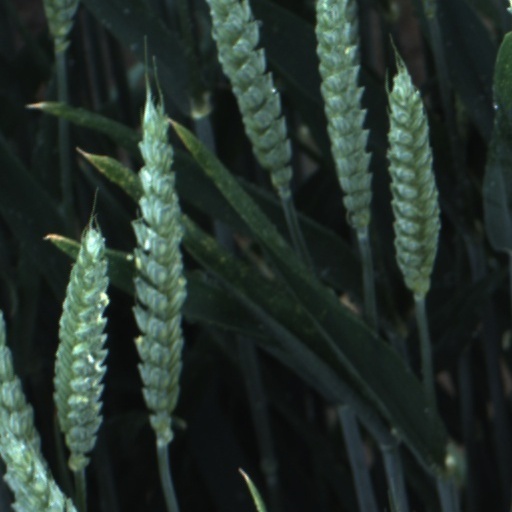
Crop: wheat